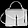
Label: Bag